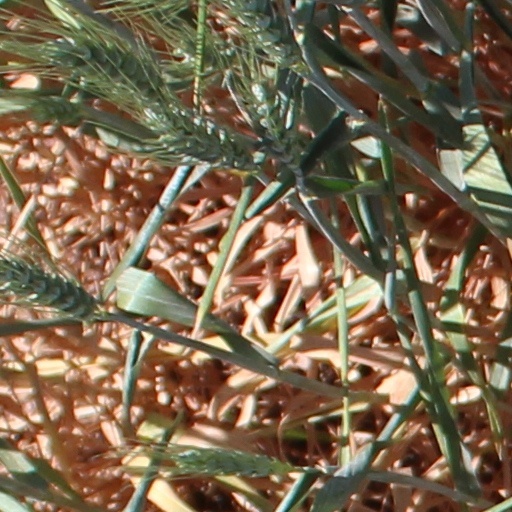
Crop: wheat